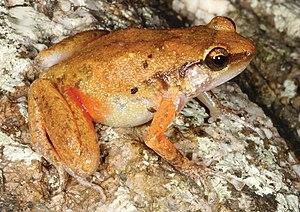
Cophixalus zweifeli est une espèce d'amphibiens de la famille des Microhylidae.